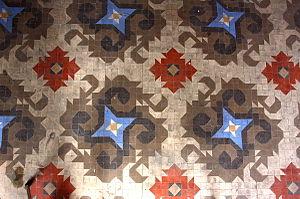
Un carreau ciment est un carreau de revêtement à base de ciments colorés. Les carreaux ciment ne nécessitent pas de cuisson, mais sont fabriqués à l'aide d'une presse hydraulique. Cette technique apparut en France et en Belgique vers 1850 et se développa dans toute l'Europe à la fin du XIXᵉ siècle.
En construction, un carreau, éventuellement suivi d'un nom de matière, désigne un élément carré ou parallélépipédique employé dans différents domaines. Les carreaux employés pour le pavement ou le carrelage sont des éléments en pierre naturelle ou artificielle. Les carreaux de céramique deviennent un support à l'ornementation prisé de beaucoup de cultures et de pays.
La casa Burés est un édifice moderniste barcelonais, œuvre de Francesc Berenguer i Mestres.